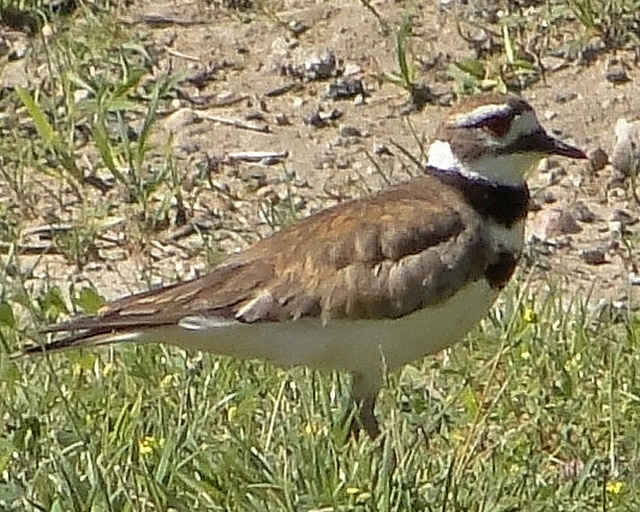
a close up of a small bird in a field of grass
A bird standing outside in the grass.
A brown, white and black bird in grassy area next to rocks.
A brown and white bird walking across a lush green field.
A small bird is standing in the grass